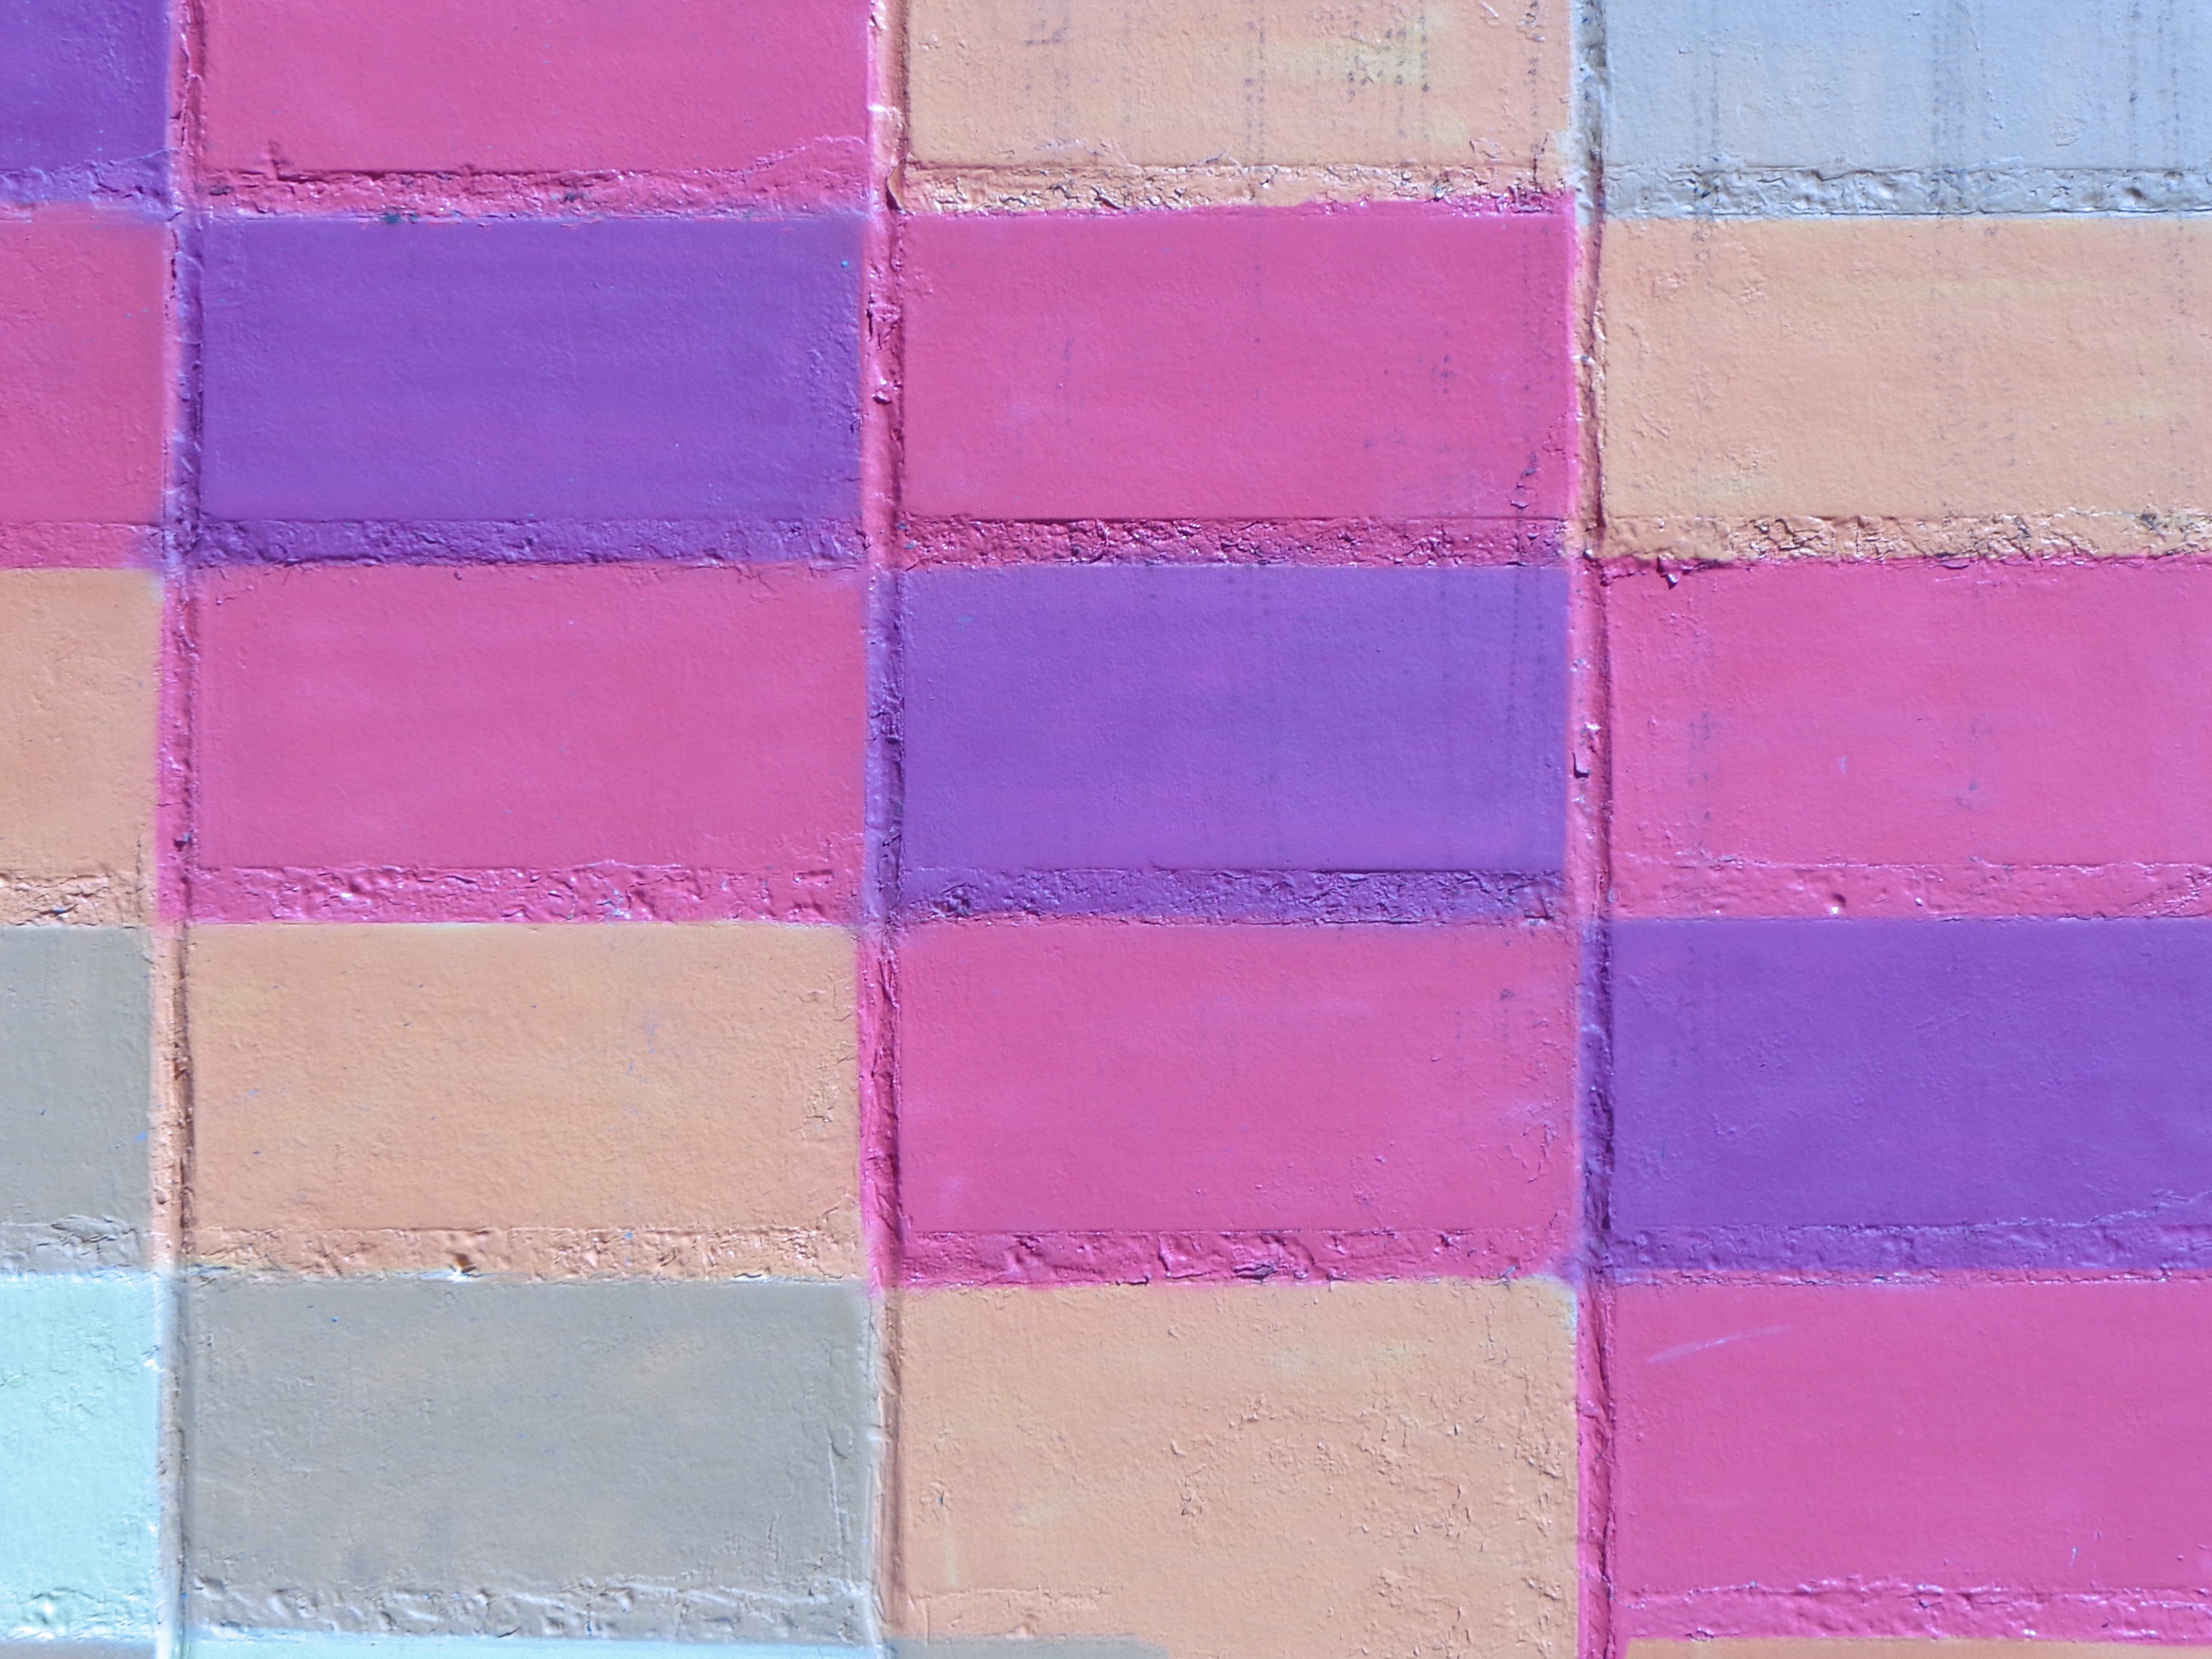
texture, floor, wall, color, tile, pink, material, circle, textile, art, colors, background, pastel, bricks, shape, flooring